Answer in natural language. Considering the relative positions, where is brown colour countertop lx with respect to Window? Choose between the following options: left or right
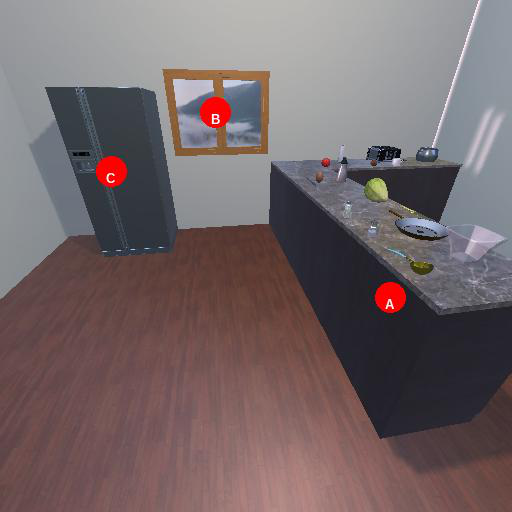
<answer>right</answer>